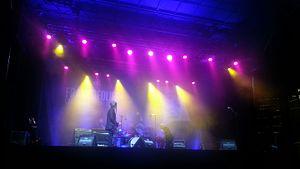
Ma photo Les Chiens, à Montréal, Québec, Canada.
Les Chiens est un groupe de rock indépendant canadien, originaire du Québec.